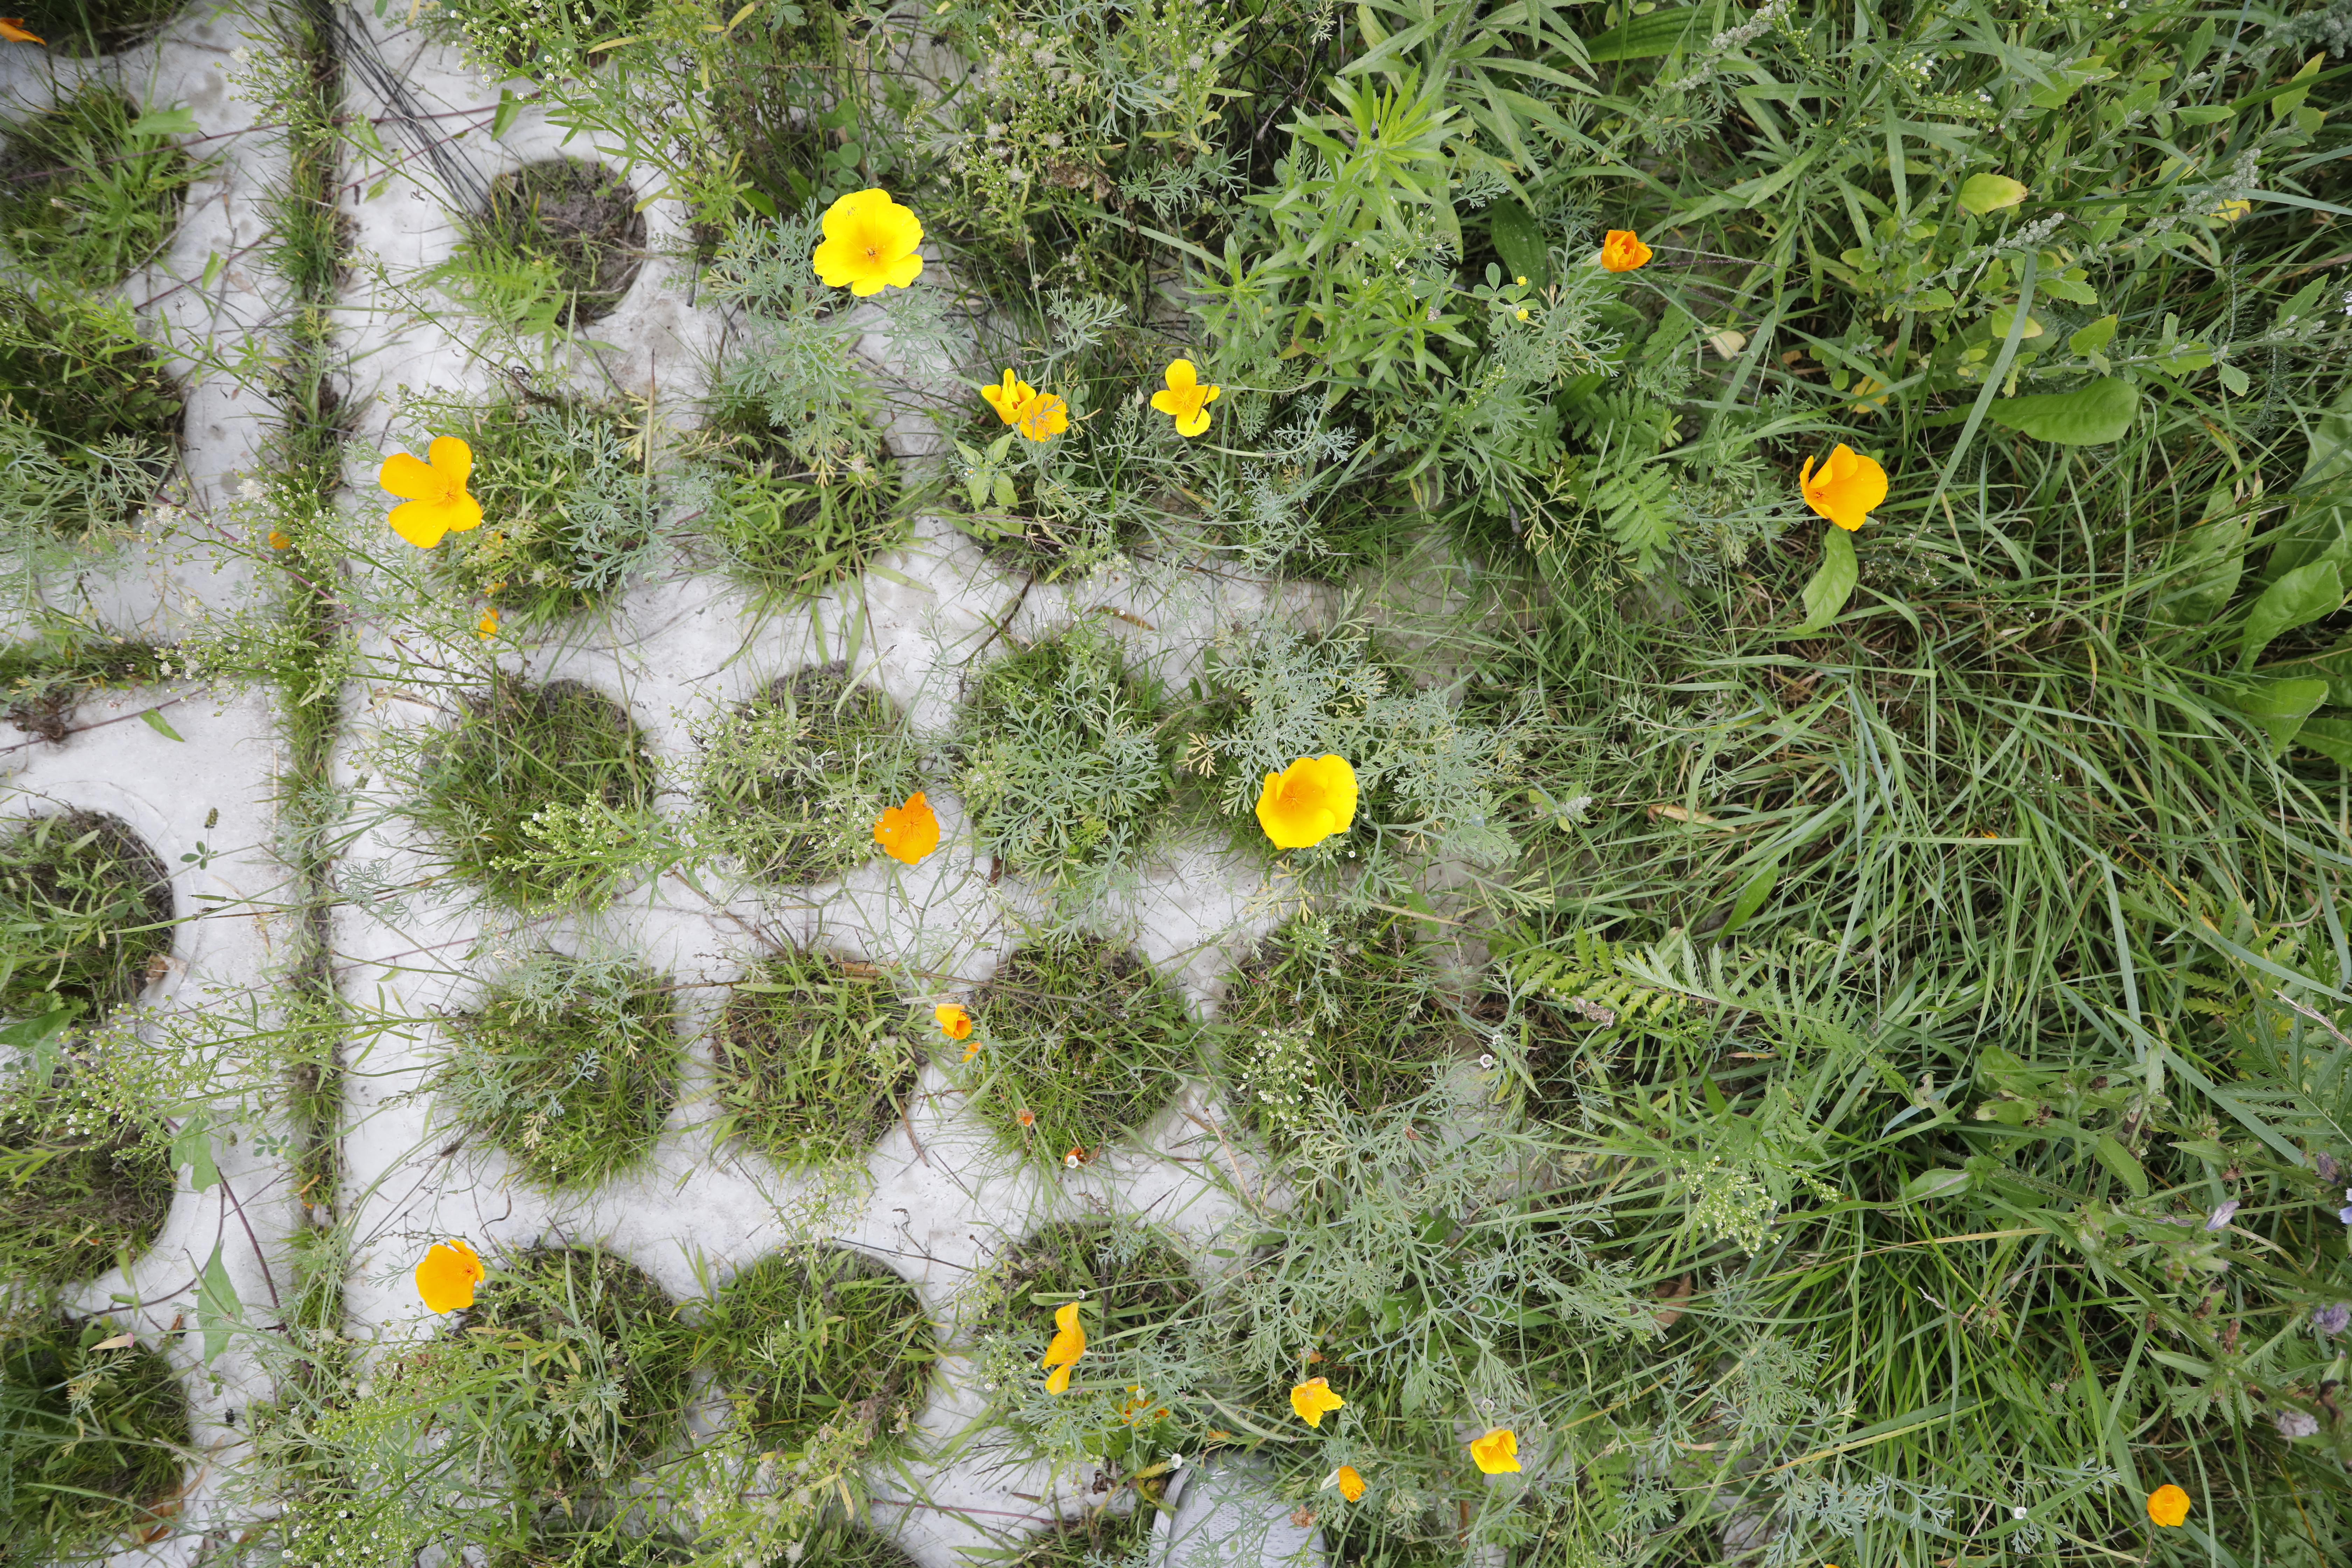
Plant species: Eschscholzia californica